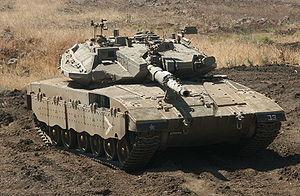
Le Merkava Mark 3 est un char de combat israélien et le troisième de la série des chars Merkava. Bien que conservant l'architecture de ses prédécesseurs, le Mk. 3 est considéré comme un char de nouvelle génération, n'ayant aucun composants en commun avec les versions précédentes, mis à part la boîte de vitesse du Mk. 2.